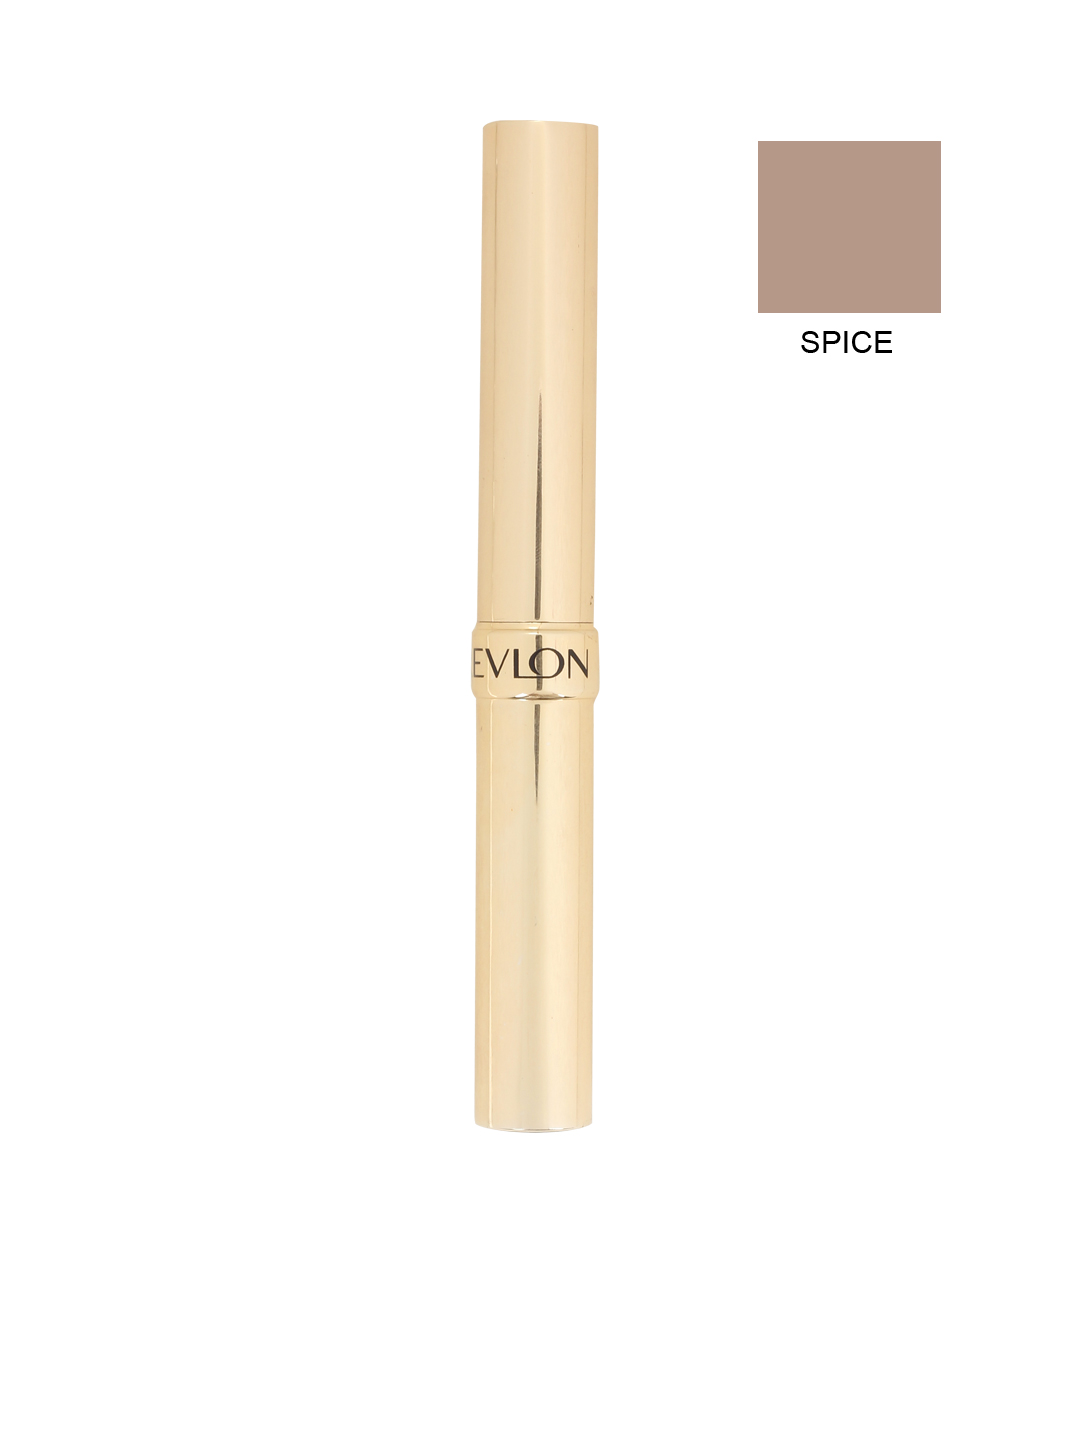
Revlon Moisture Stay Spice Lipstick 31
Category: Personal Care / Lips / Lipstick
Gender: Women
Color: Brown
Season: Spring 2017
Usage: Casual